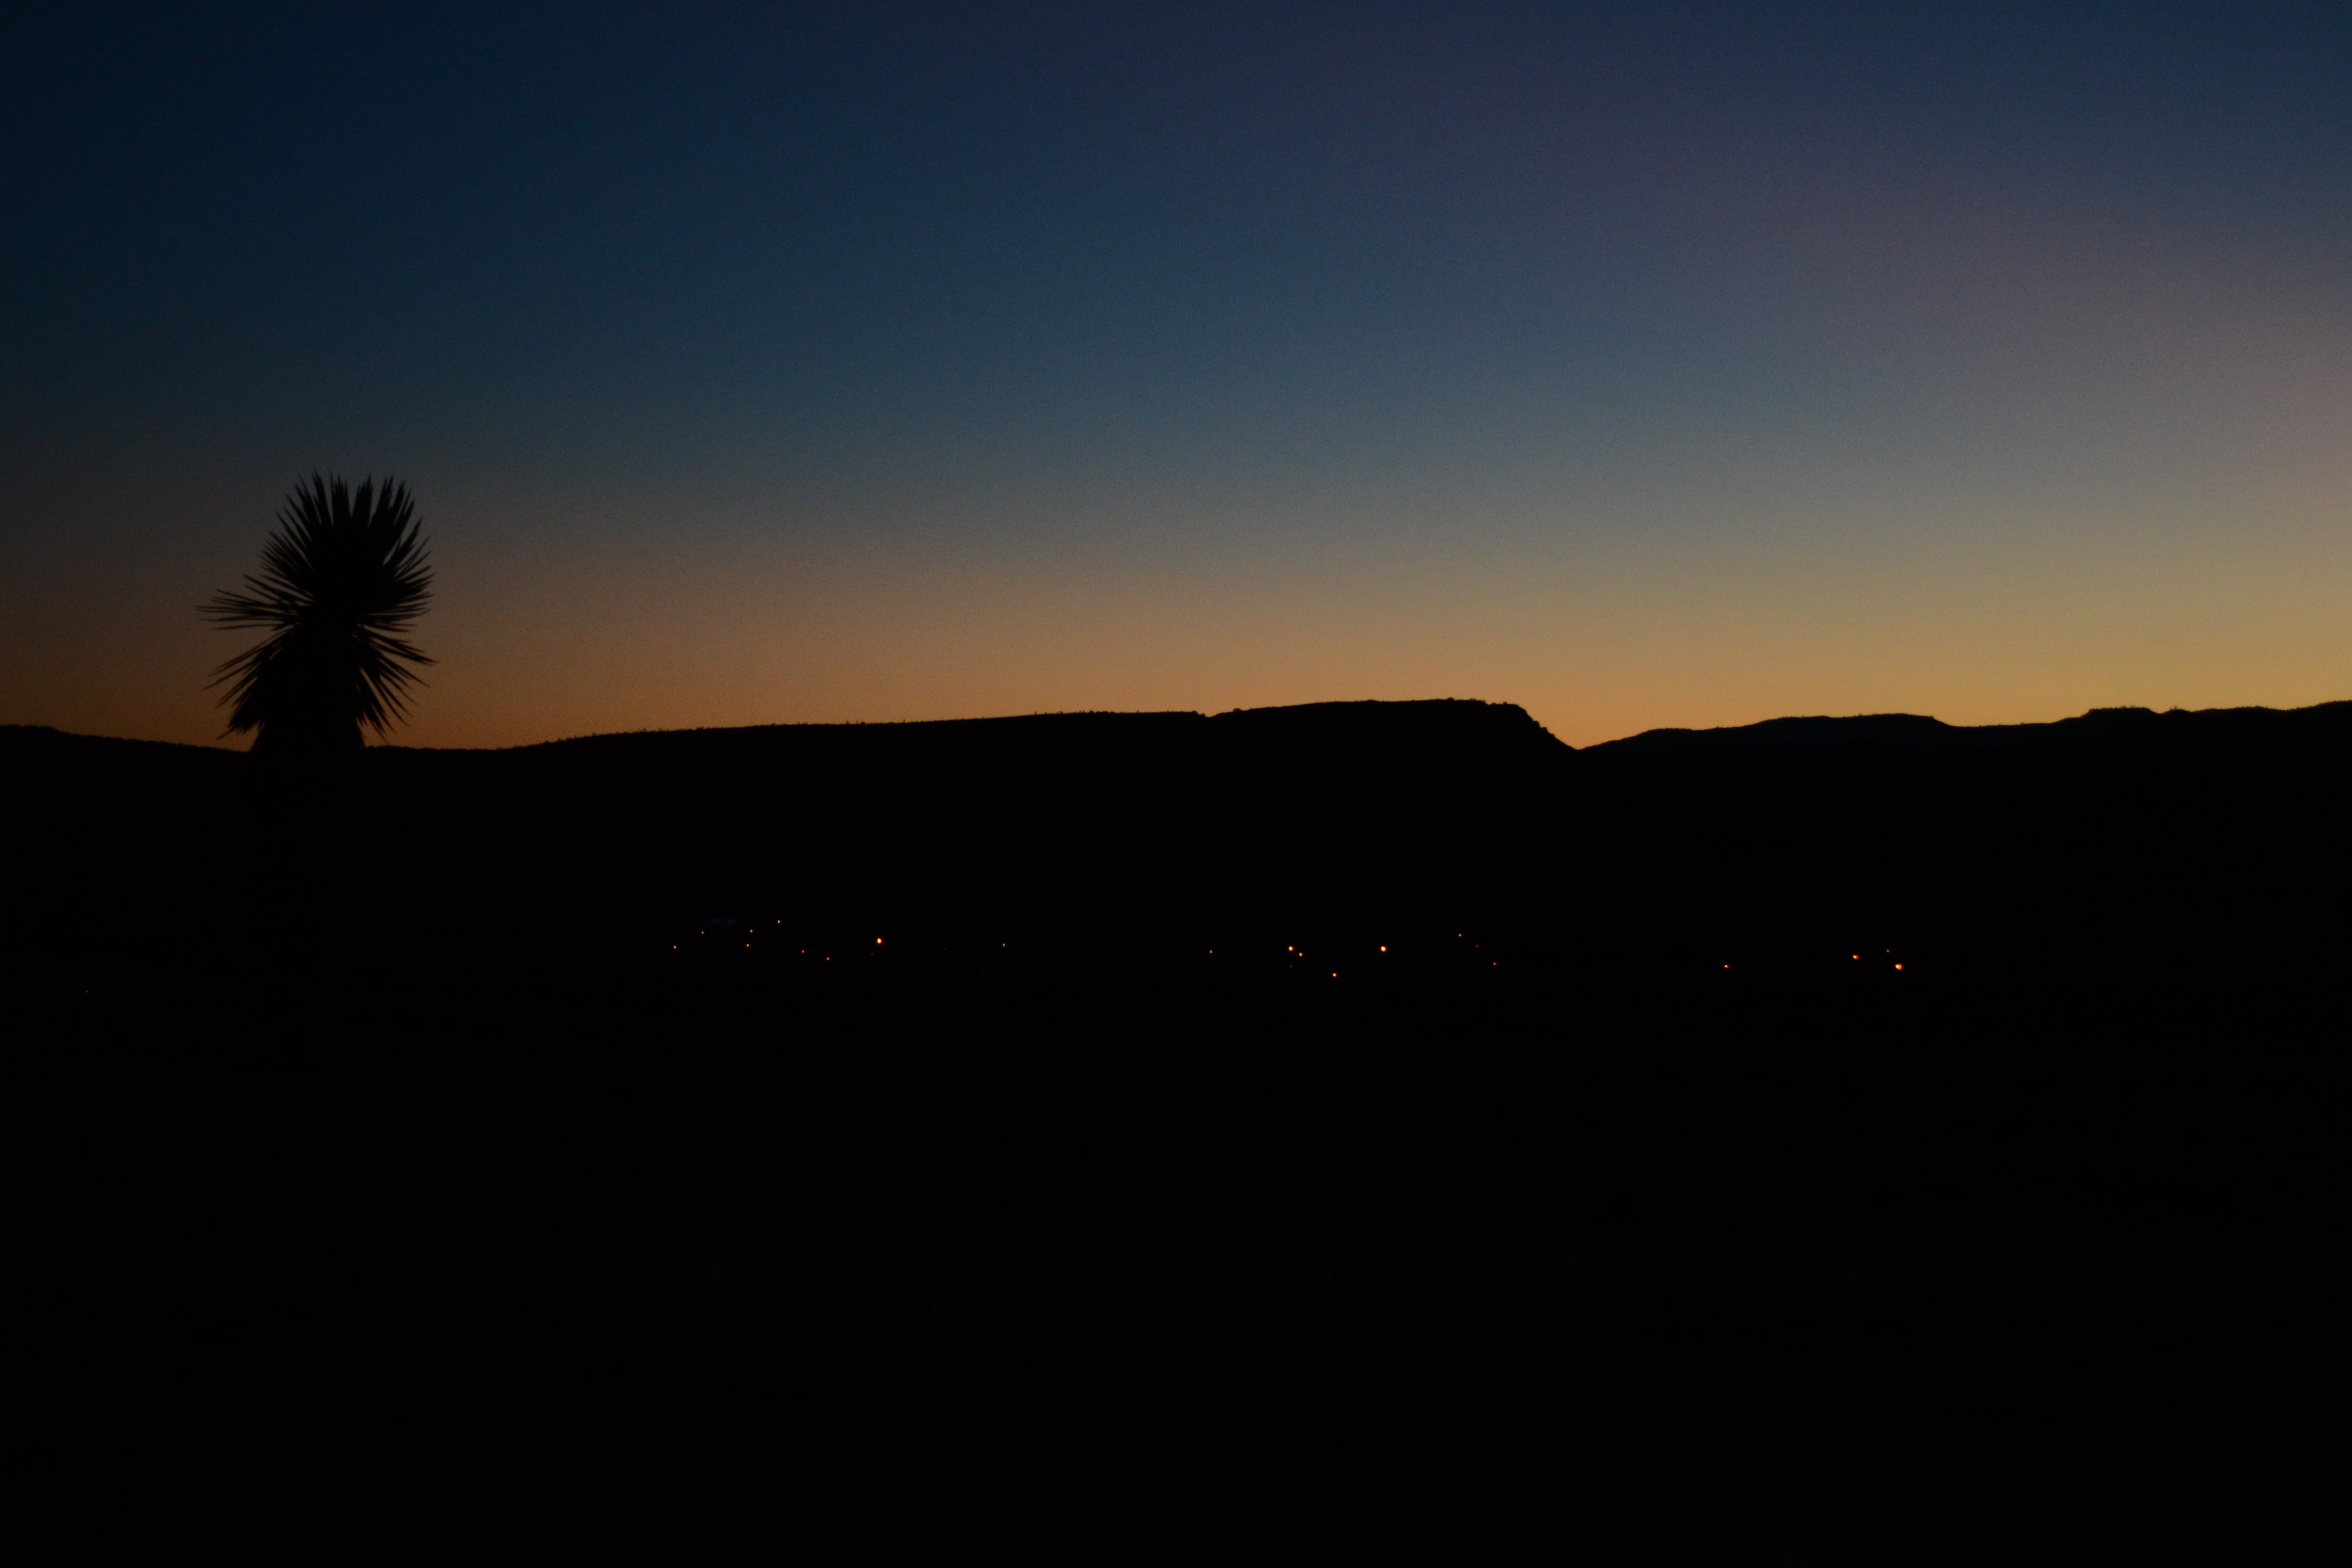
horizon, mountain, cloud, sky, sunrise, sunset, night, morning, hill, desert, dawn, dusk, evening, darkness, mexico, afterglow, casablanca, durango, atmospheric phenomenon